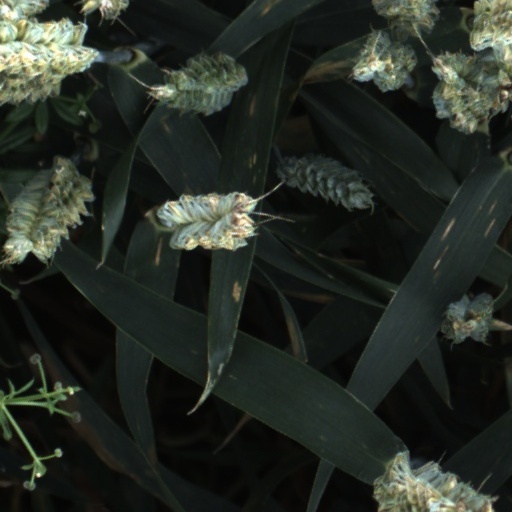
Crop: wheat